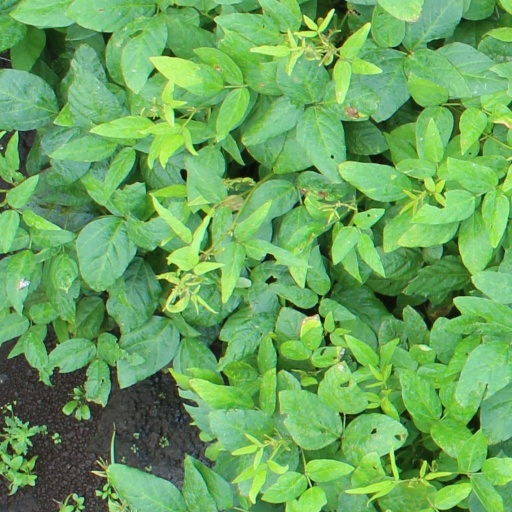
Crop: soybean